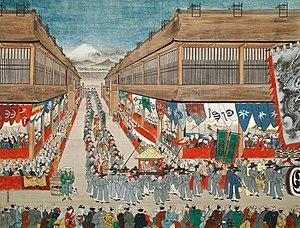
Les missions Joseon au Japon représentent un aspect crucial des relations internationales de contacts et de communication entre la Corée de la période Joseon et le Japon. En somme, cette série d'initiatives diplomatiques illustre la persistance de la diplomatie de type gyorin de Joseon de 1392 à 1910.
Les Joseon tongsinsa sont des missions diplomatiques de bonne volonté envoyées par intermittence, à la demande de l'autorité japonaise résidente, par la dynastie Joseon de Corée au Japon. Le nom coréen identifie un type spécifique de délégation diplomatique et de ses principaux ambassadeurs. Du point de vue diplomatique de Joseon, la description formelle d'une mission comme tongsinsa signifie que les relations sont largement « normalisées », par opposition aux missions qui ne sont pas appelées tongsinsa.